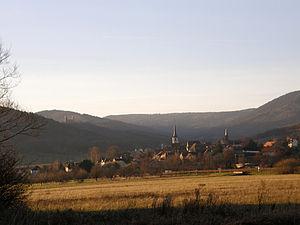
Mittelbergheim sous le soleil de décembre
Mittelbergheim est une commune française située dans le département du Bas-Rhin, en région Grand Est. Elle est classée parmi les Plus Beaux Villages de France.